Kew railway line

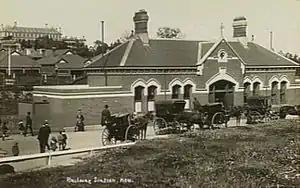
The street side of Kew station

The Kew line was a single track railway in length, departing from the western side of Hawthorn station and running parallel to the Lilydale line for several hundred metres, before curving to the north between the Grace Park and Glenferrie Oval. The line then entered a curved cutting, where three road bridges passed overhead for Chrystobel Crescent, Mary Street, and Kinkora Road. The cutting ended, and a level crossing was provided at Hawthorn Grove, before Barker station was reached. Barkers Road was then crossed, before the terminus of Kew station was reached in a cutting to the south of Wellington Street.